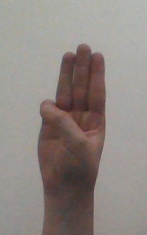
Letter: thaa